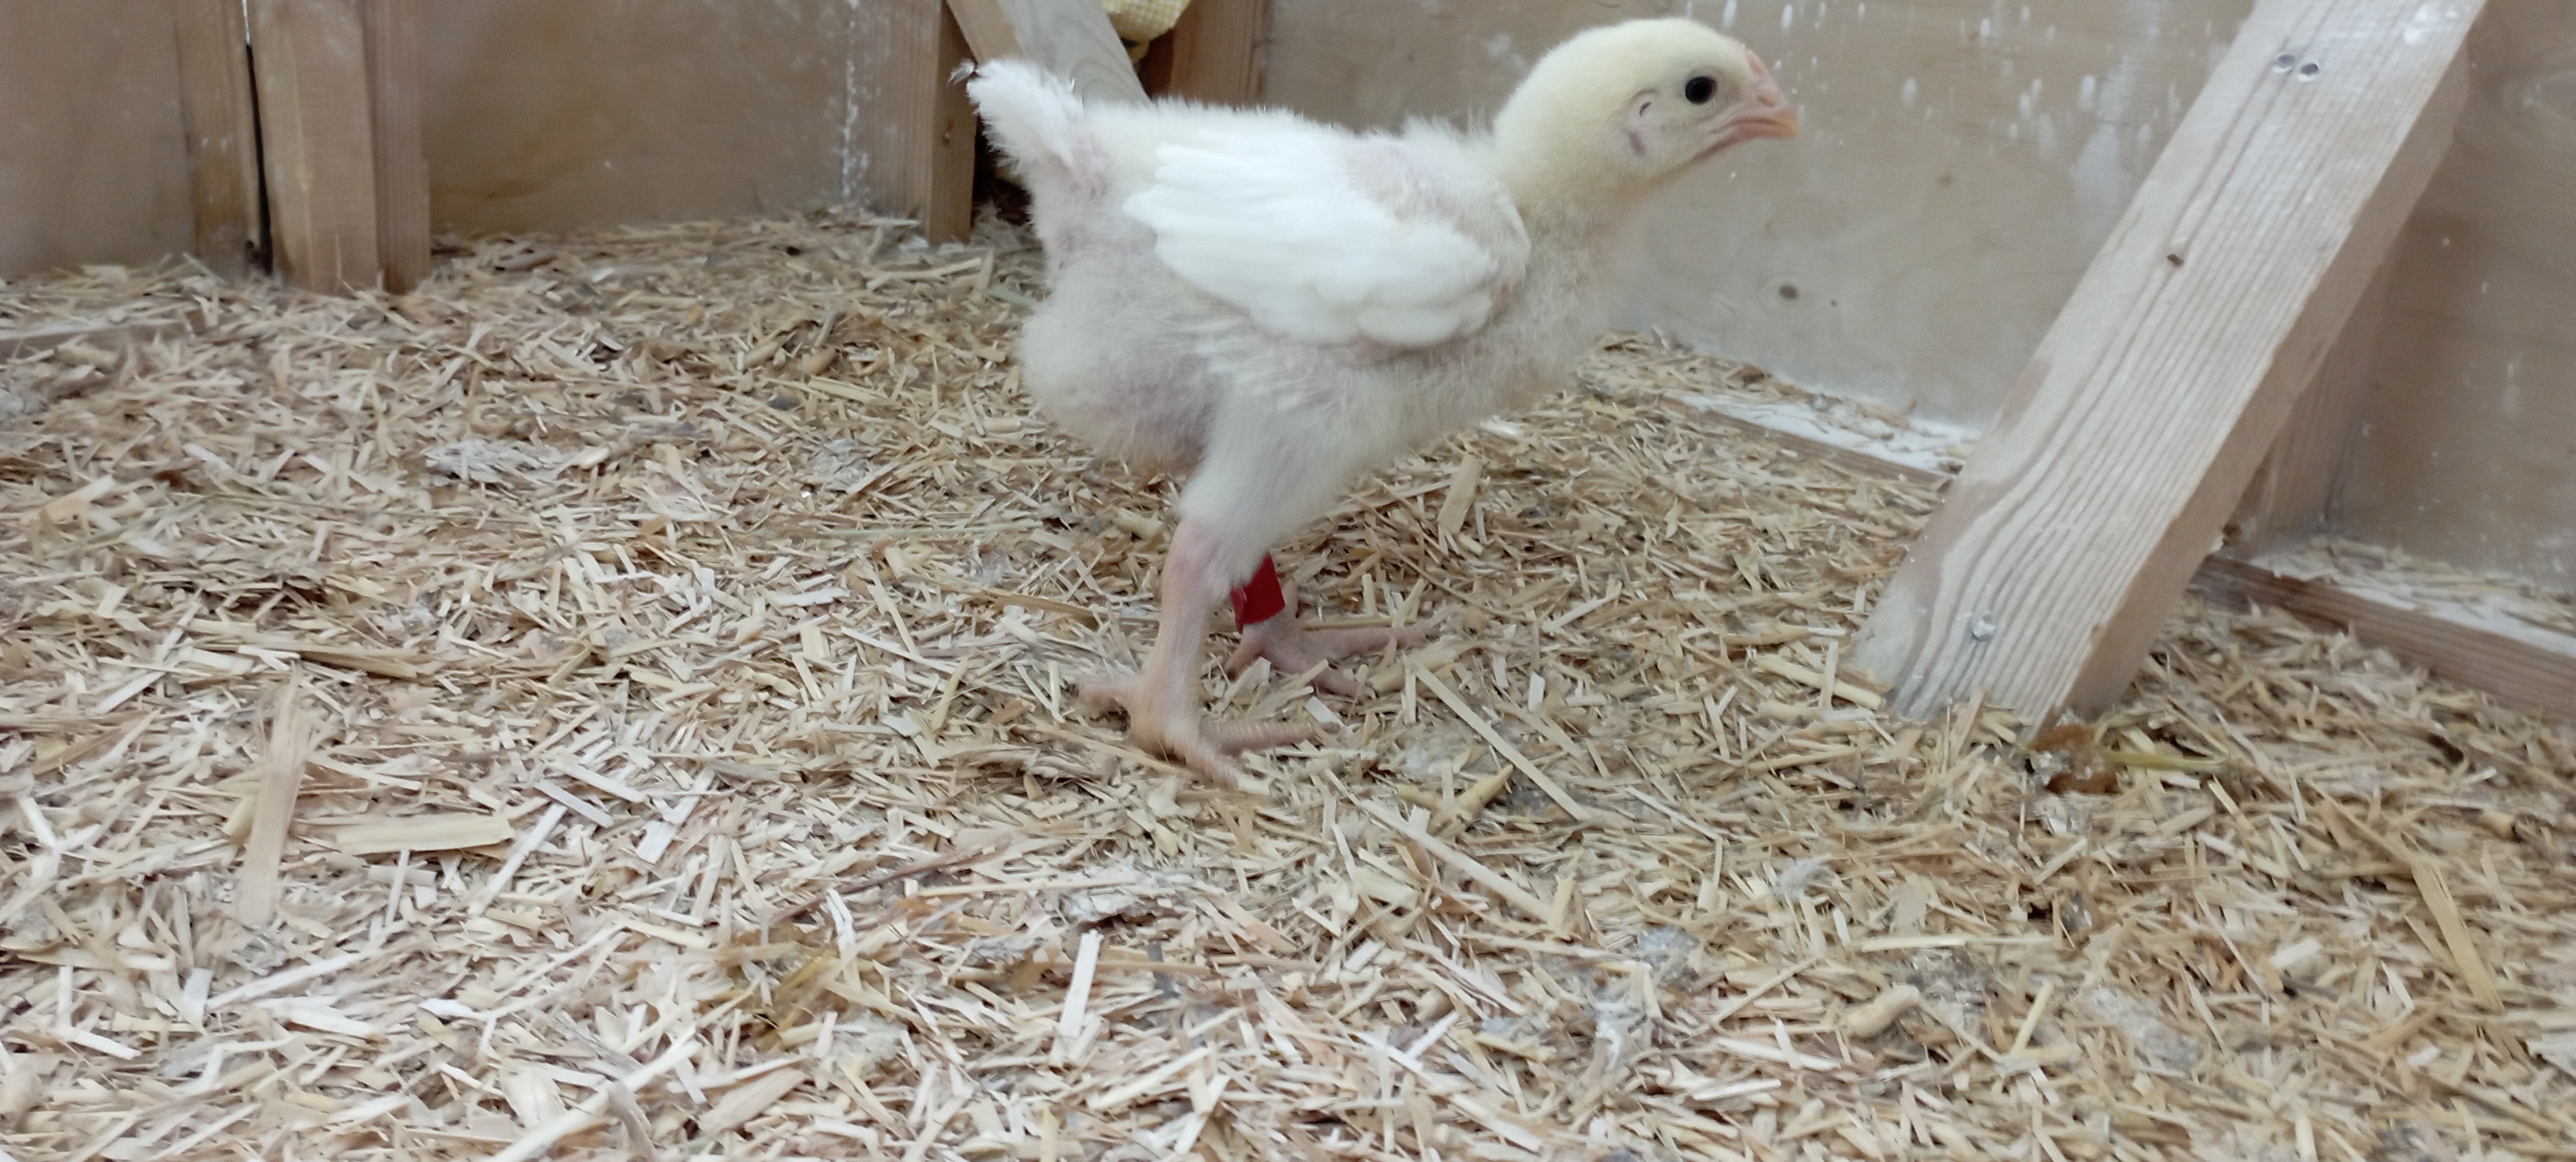
Weight: 344 g